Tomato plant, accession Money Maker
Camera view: bottom (45 deg); turntable rotation: 180 degrees
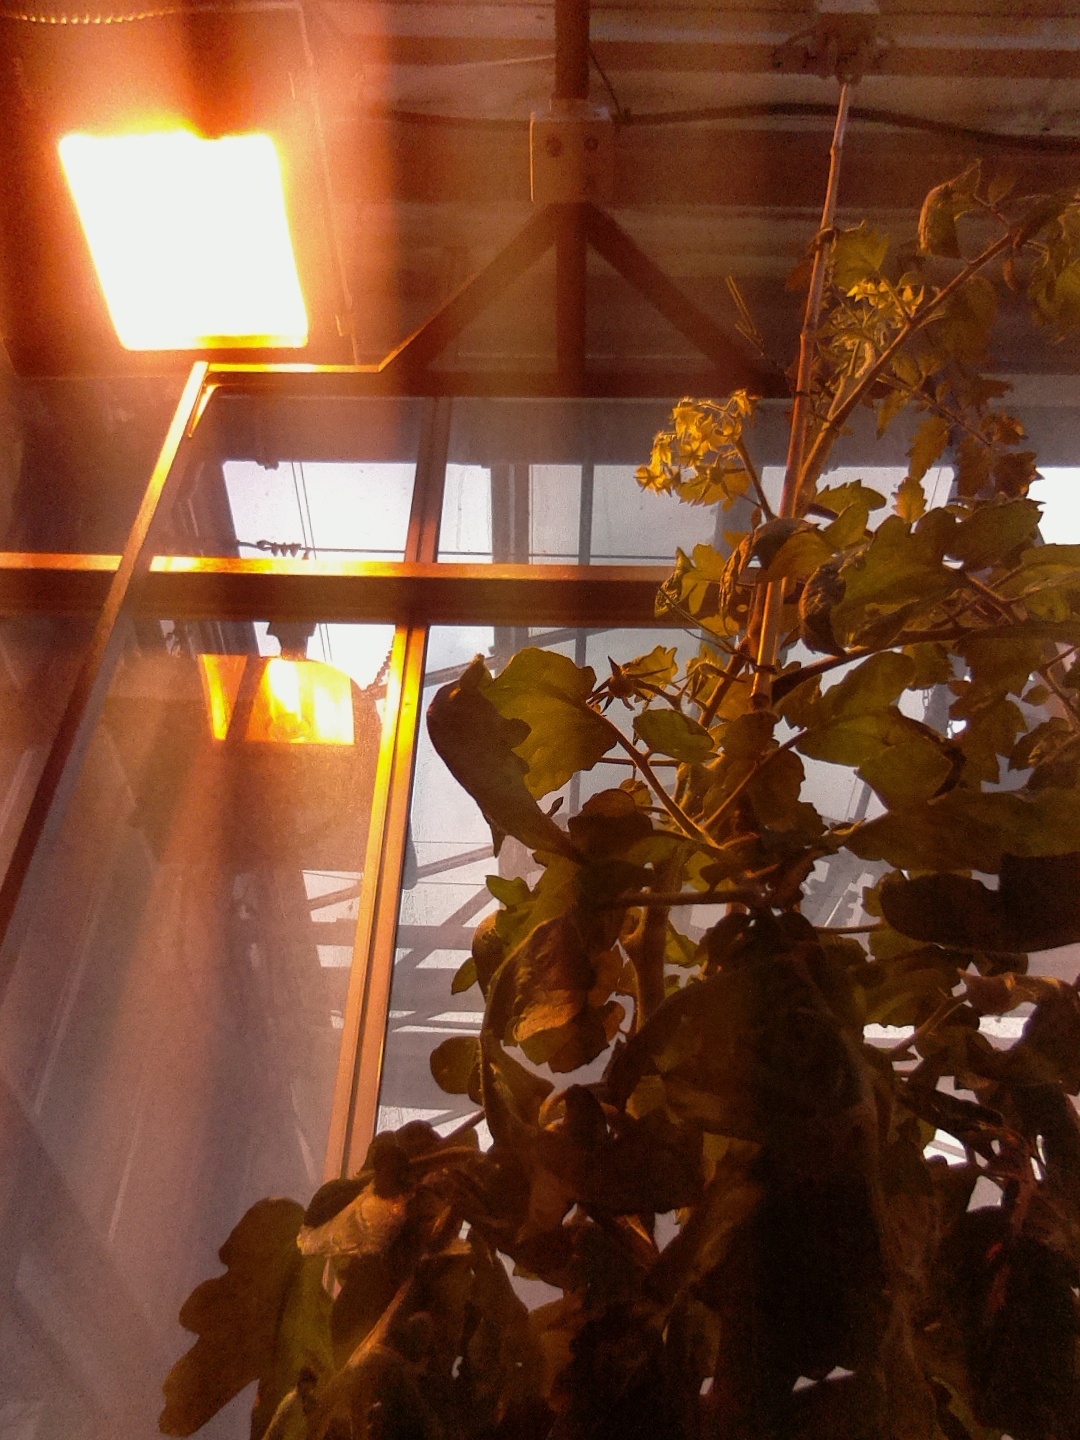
BBCH growth stage 70: Fruits at the main stem or branches visibles